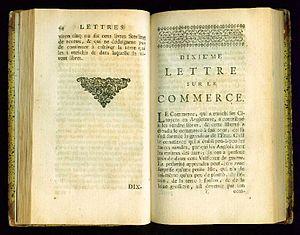
François-Marie Arouet, dit Voltaire, né le 21 novembre 1694 à Paris et mort dans la même ville le 30 mai 1778, est un écrivain, philosophe et homme d'affaires français qui a marqué le XVIIIᵉ siècle.